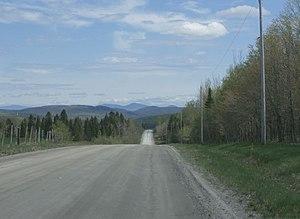
Route de l'Église vers les montagnes frontalières.
Audet est une municipalité du Québec située dans la MRC du Granit en Estrie.